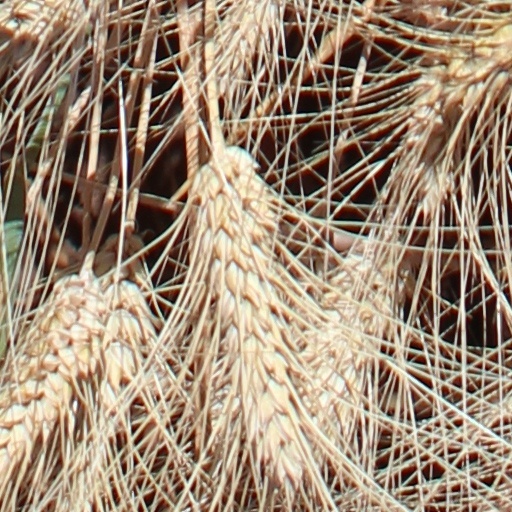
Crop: wheat